CeCe Peniston

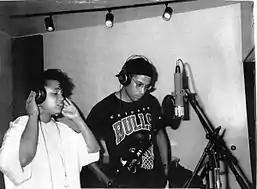
Peniston with Felipe Delgado at Chaton Studios in Phoenix, Arizona, putting final touches to her debut album

Peniston was 21 years old when her debut single "Finally" was released. The song burst on to the US club scene in the fall of 1991, where it became an instant dance anthem peaking, in October, at the top of the "Billboard" Hot Dance Music/Club Play for two weeks, while achieving a respectful starting position (at No. 29) overseas.